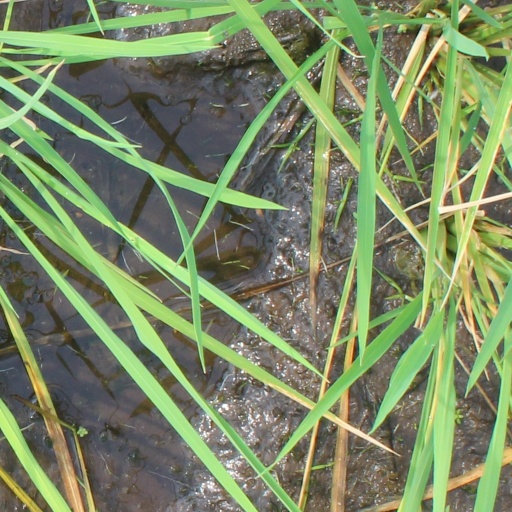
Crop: rice